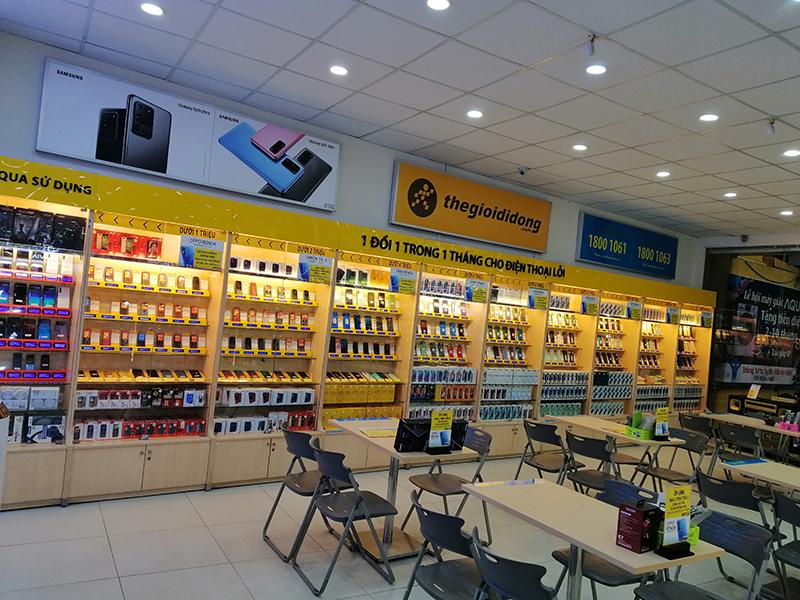
có nhiều chiếc điện thoại được trưng bày trong những cái tủ kính